Essex County, Ontario

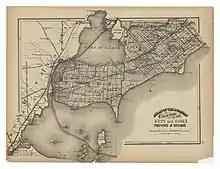
Historical map that includes Essex County (1875)

Settlement continued southward along the river and was known as Petite Côte (Small Coast), which was a reference to the shorter length of river frontage compared to the Detroit/American side. Landmarks were named for settler LaSalle and the local Ojibway, which continue to be in use. The first road in Ontario was laid out to connect the settlements, which is now over 200 years old and is known as Former King's Highway 18 (now County Road 20).